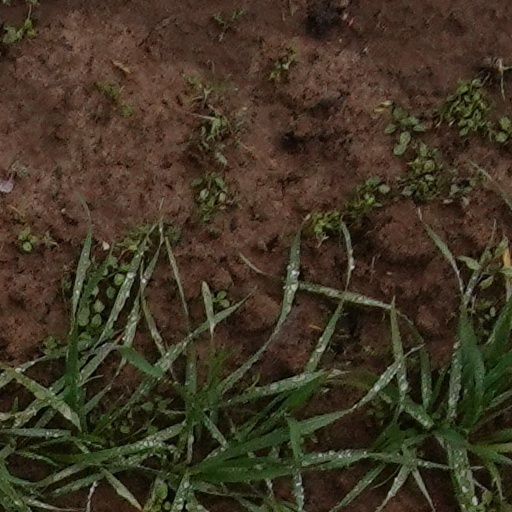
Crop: wheat